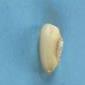
Maize quality: Good